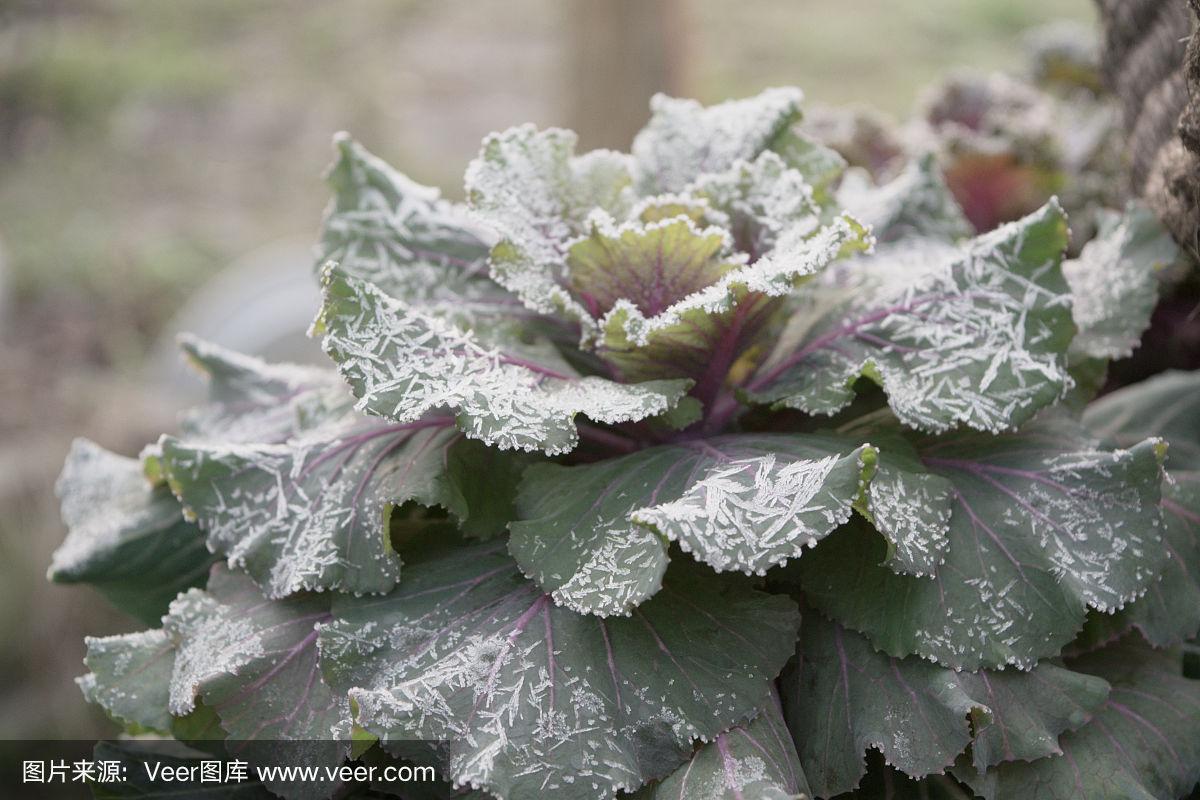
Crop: unknown
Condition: cabbage